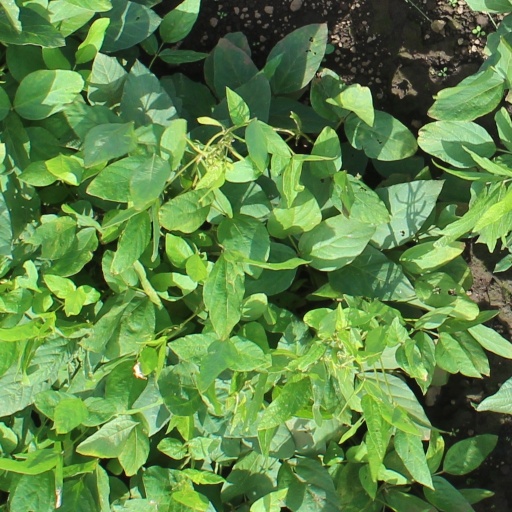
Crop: soybean